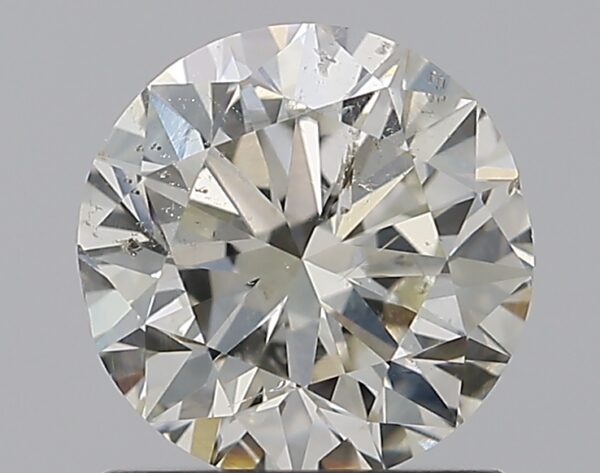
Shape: round
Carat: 1.19
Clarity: SI2
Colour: I
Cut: VG
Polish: EX
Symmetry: VG
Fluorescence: ST
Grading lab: IGI
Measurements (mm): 6.71 x 6.56 x 4.21